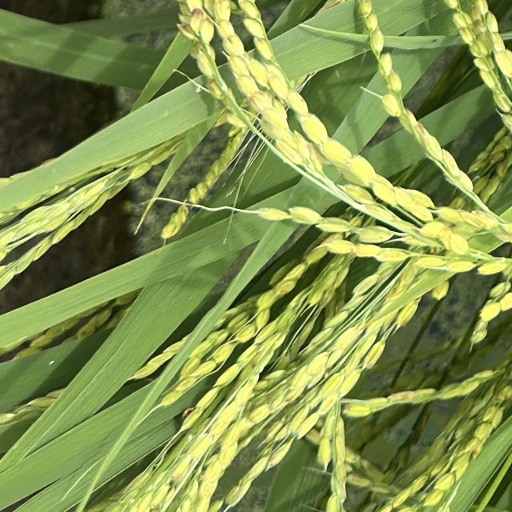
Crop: rice